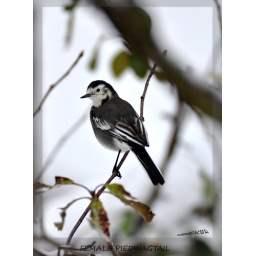
female wagtail in our little apple tree